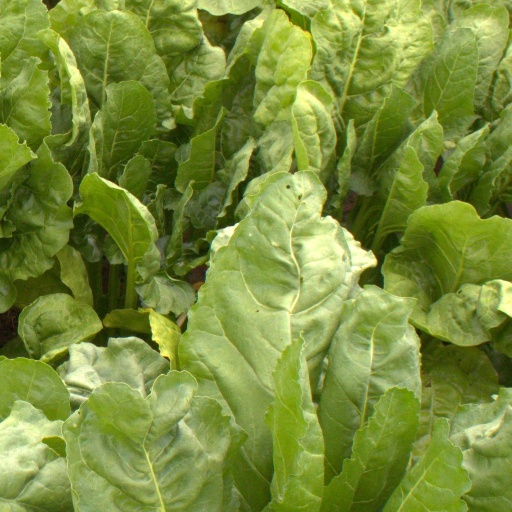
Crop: sugar beet